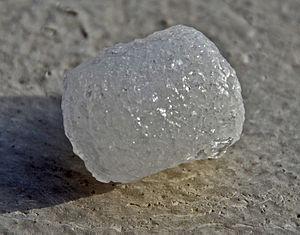
Paradichlorobenzène, utilisé comme répulsif (pesticide/insecticide) anti-mite (ce produit chimique se sublime dans l'air. Il est cancérigène et hautement toxique pour les organismes aquatiques. En France il a été proposé par l'AFSSA que ce produit soit interdit avant 2007 dans les antimite et comme désodorisant dans les toilettes.
Le 1,4-dichlorobenzène ou paradichlorobenzène est une composé aromatique organochloré de formule brute C₆H₄Cl₂. Constitué d'un cycle benzénique substitué par deux atomes de chlore, c'est l'un des trois isomères dichlorobenzène. Il se présente sous la forme d'un solide cristallin blanc avec une odeur camphrée. Il est utilisé couramment comme insecticide, et désodorisant, sous forme de boules, qui porte le nom de « boules à mite », ou de bloc.